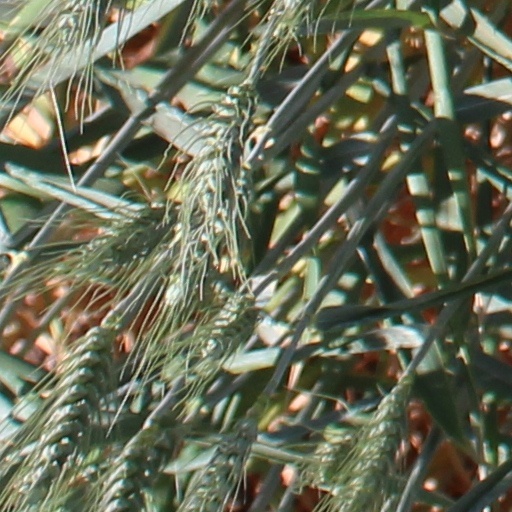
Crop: wheat